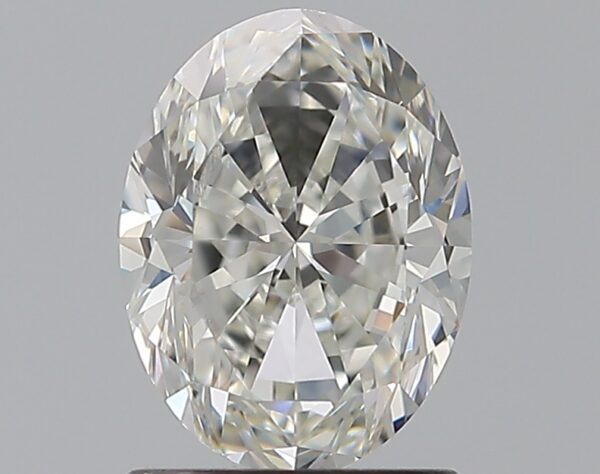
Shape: oval
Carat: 1.29
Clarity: VS1
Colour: G
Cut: VG
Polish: EX
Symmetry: EX
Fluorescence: F
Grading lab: GIA
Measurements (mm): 7.9 x 5.94 x 3.9